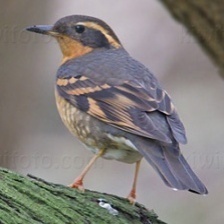
Species: VARIED THRUSH
Scientific name: IXOREUS NAEVIUS